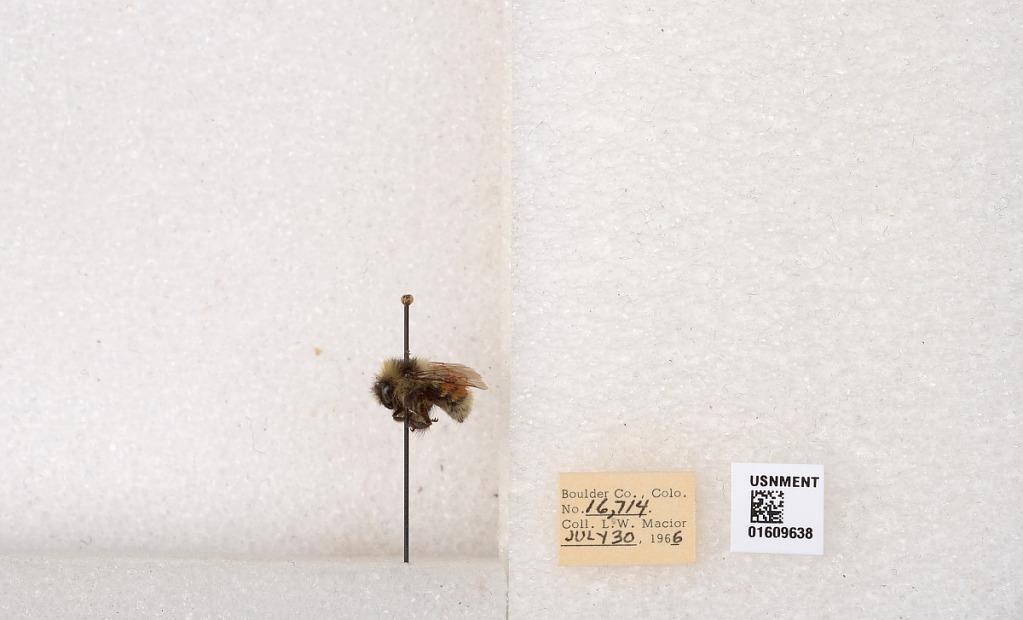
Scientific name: Bombus (Pyrobombus) sylvicola Kirby
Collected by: L. Macior
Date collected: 1966-7-30
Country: United States
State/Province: Colorado
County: Boulder
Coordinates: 40.0263, -105.3